Wine cup of Shah Jahan

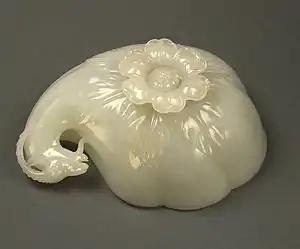
Wine cup of Shah Jahan

The wine cup of Shah Jahan is a wine cup of white nephrite jade that was made for the Mughal emperor Shah Jahan.